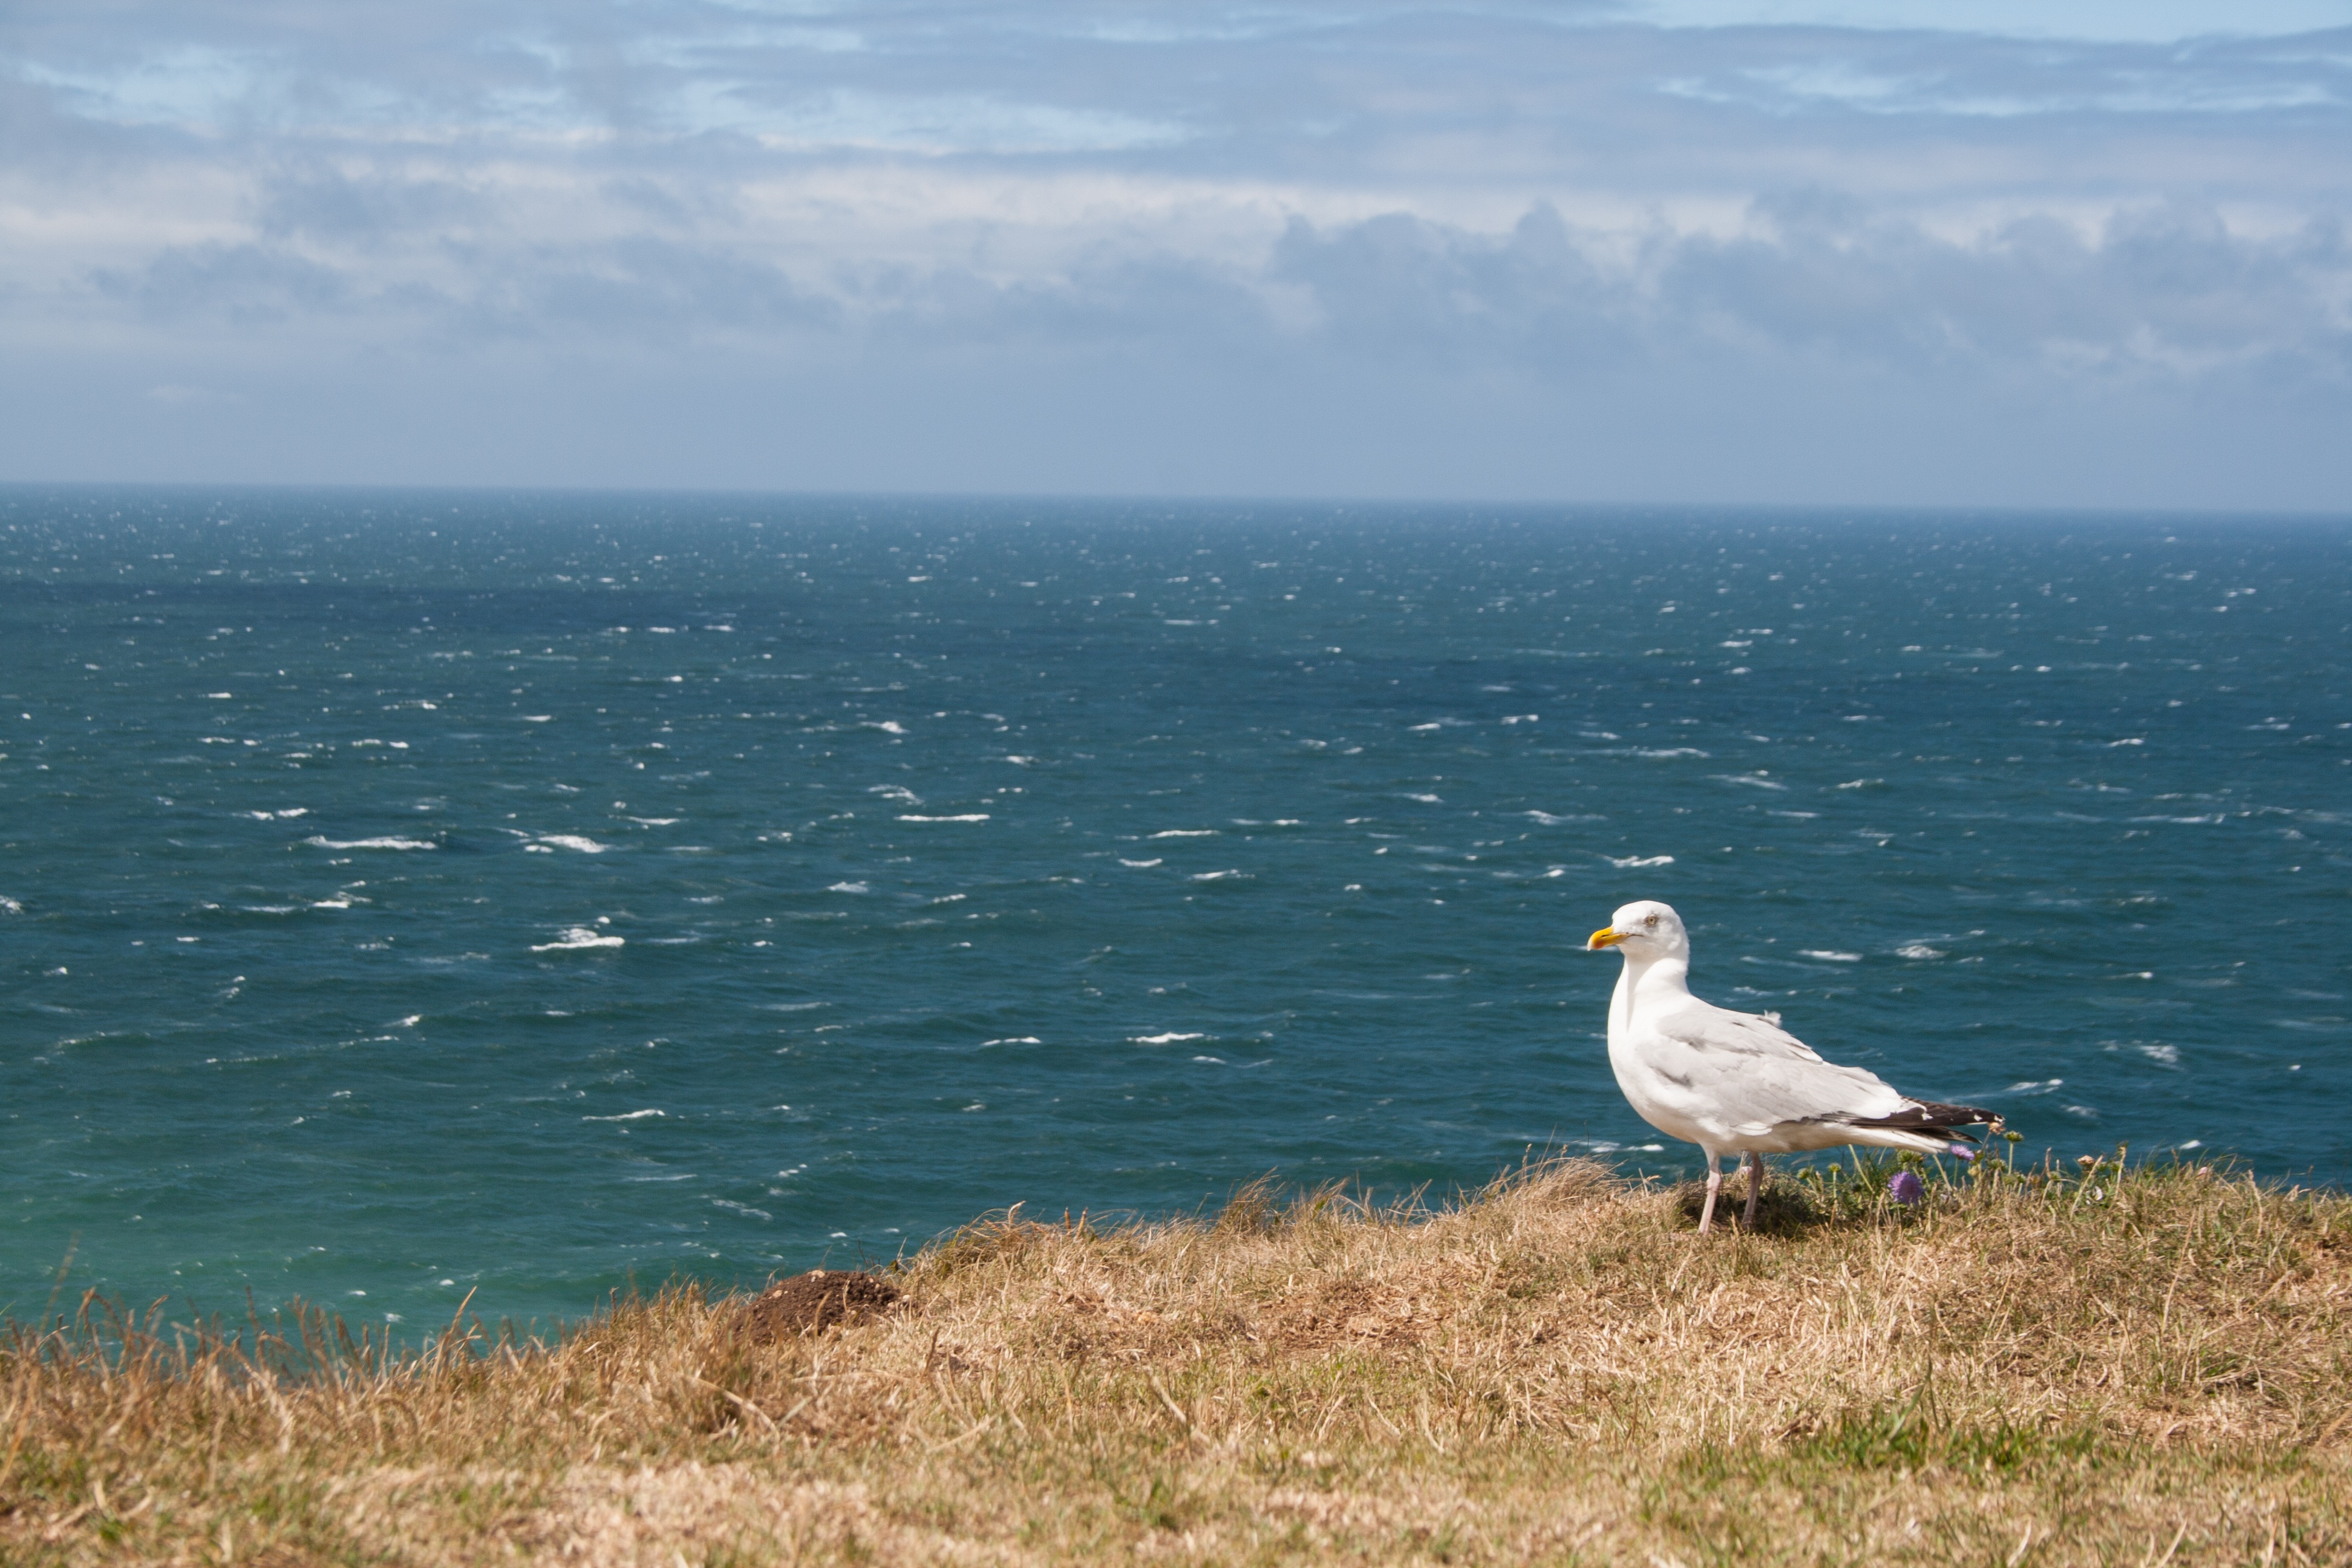
beach, sea, coast, ocean, horizon, bird, cloud, sky, shore, wave, seabird, seagull, france, gull, holiday, body of water, turquoise, cape, fecamp, holiday destination, charadriiformes